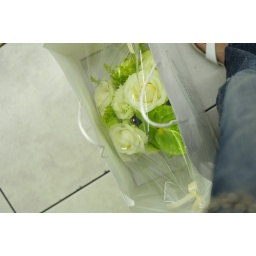
flower in the basket